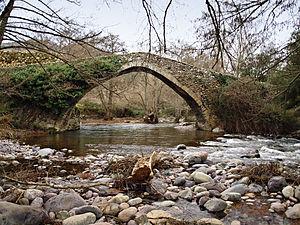
La Tartagine est une rivière française du département Haute-Corse de la région Corse et un affluent de l'Asco, c'est-à-dire un sous-affluent du Golo.
Castifao est une commune française située dans la circonscription départementale de la Haute-Corse et le territoire de la collectivité de Corse. Elle appartenait à la piève de Caccia.